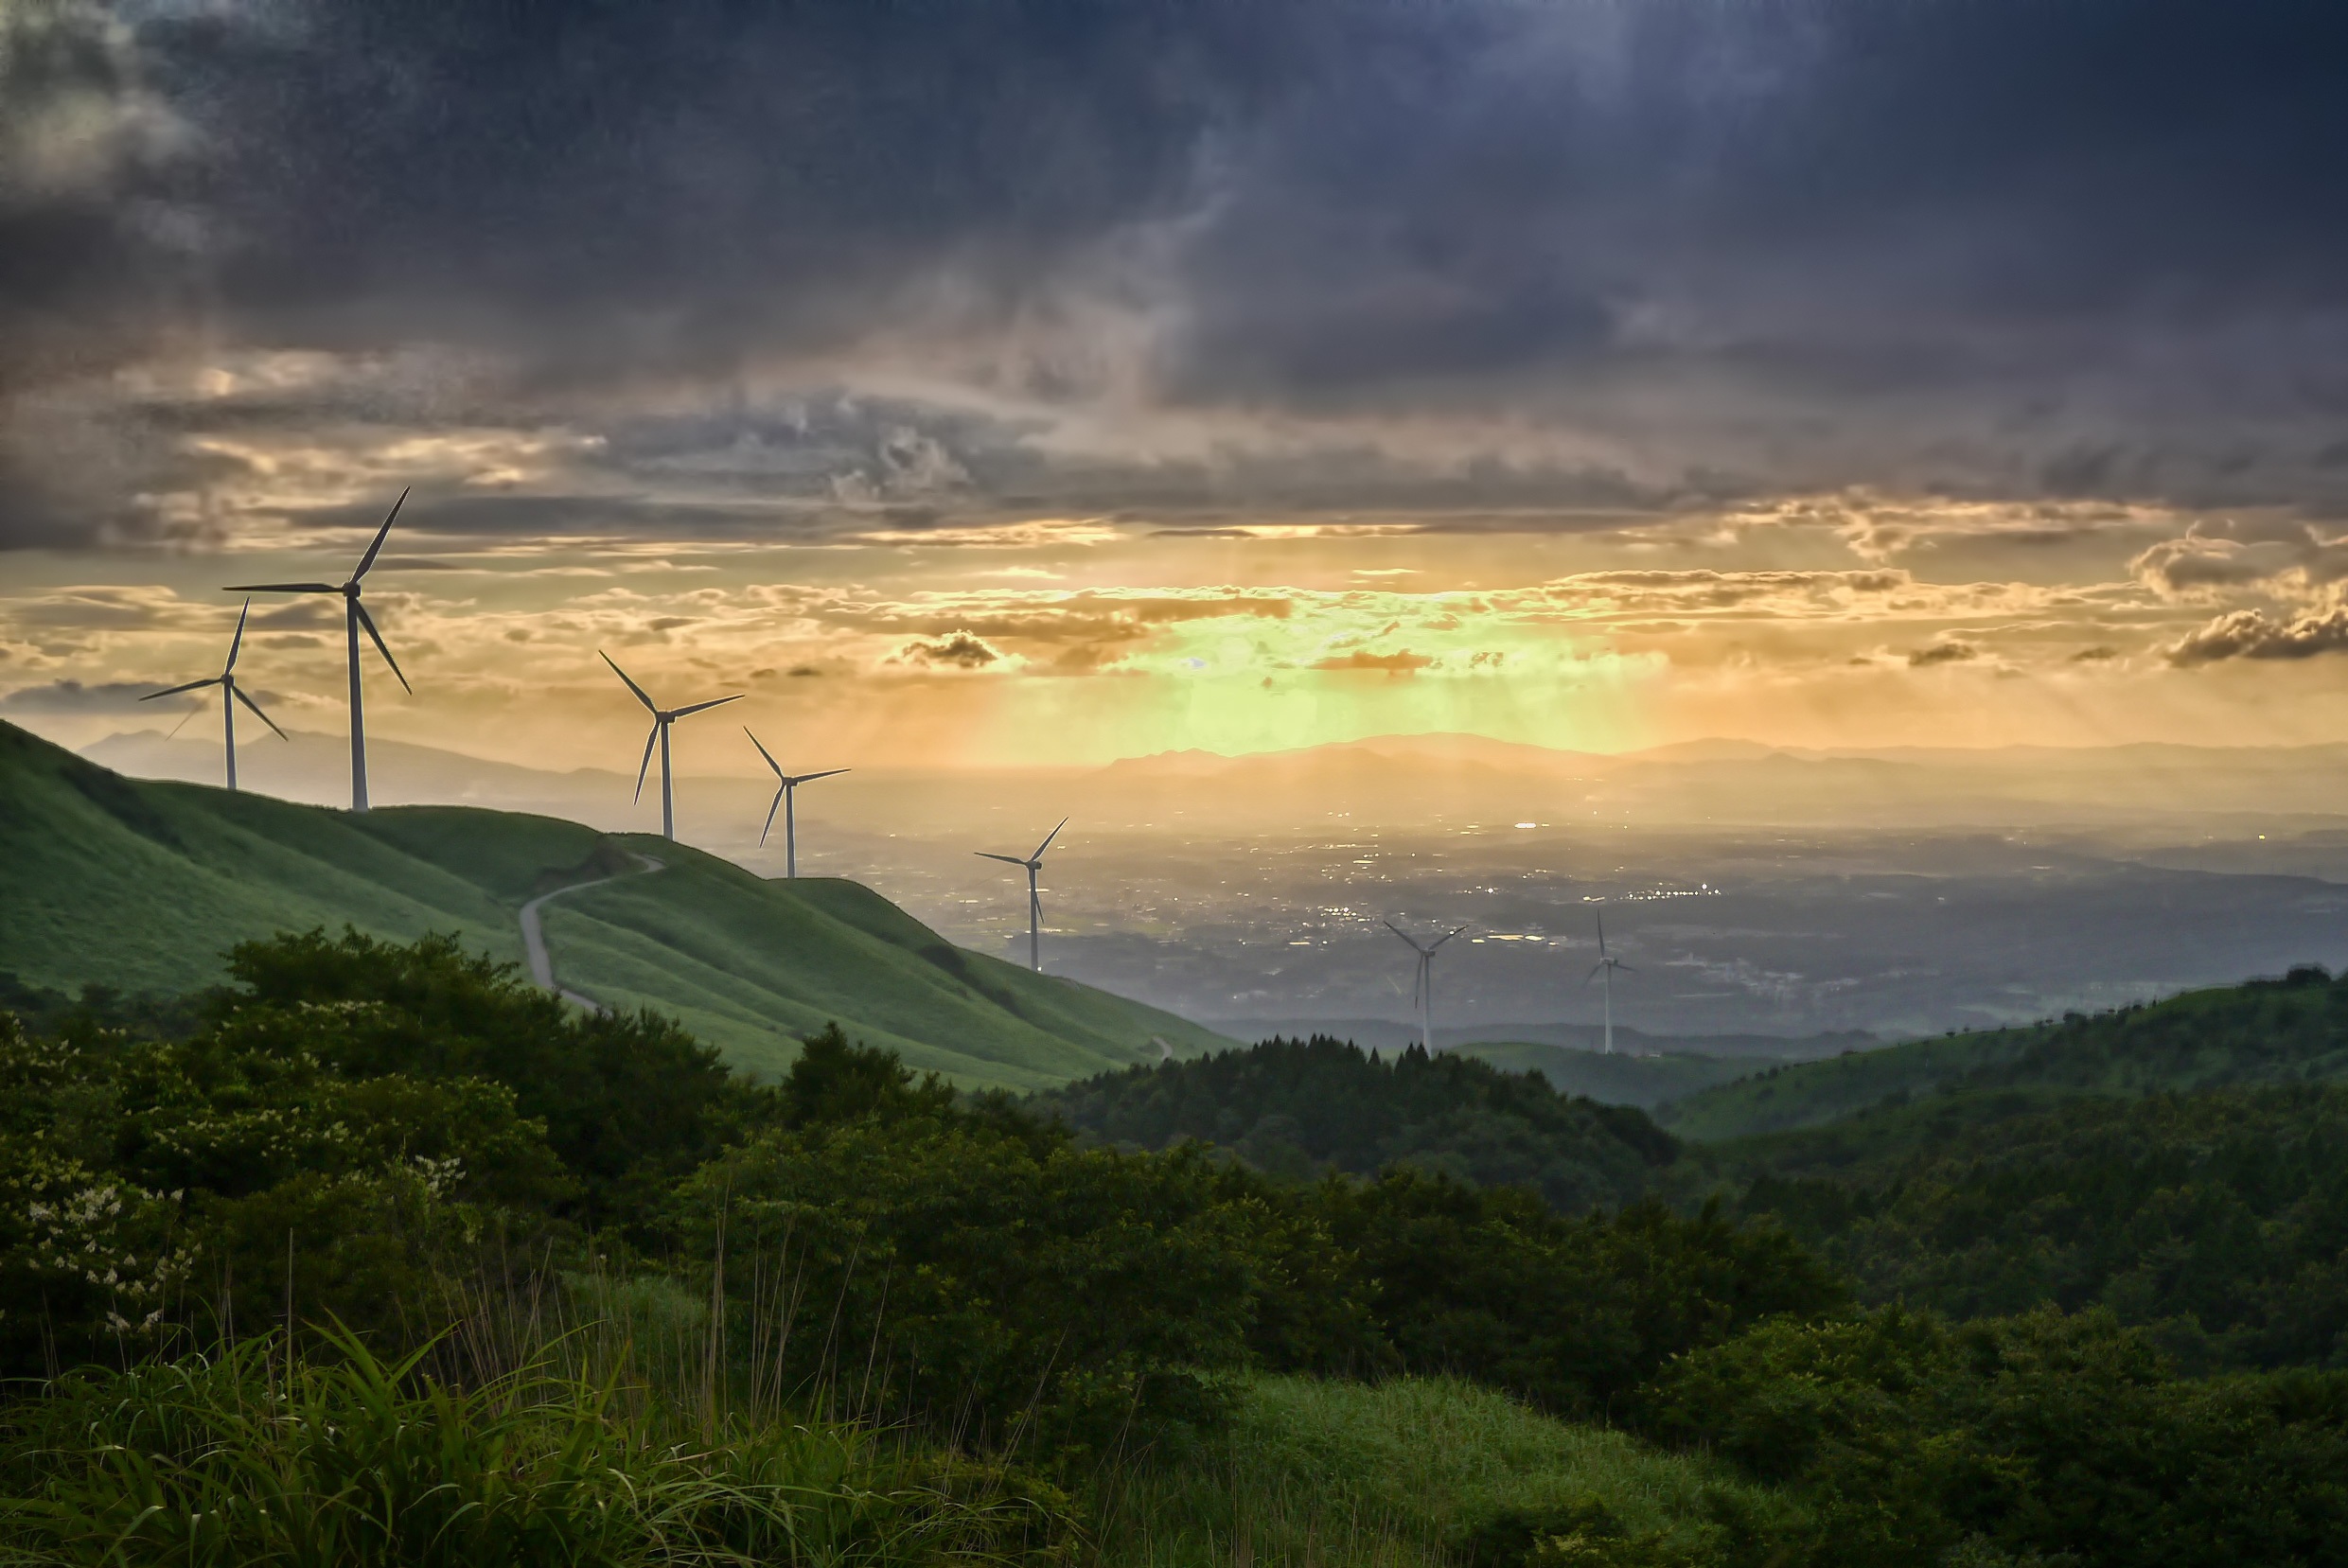
landscape, tree, nature, horizon, wilderness, mountain, light, cloud, sky, sunrise, sunset, mist, field, sunlight, morning, hill, wind, dawn, mountain range, dusk, evening, weather, japan, kumamoto, aso, plain, plateau, rural area, wind power generation, geographical feature, atmospheric phenomenon, mountainous landforms